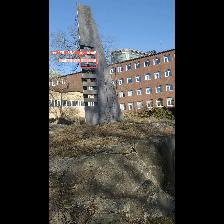
Label: NonHuman